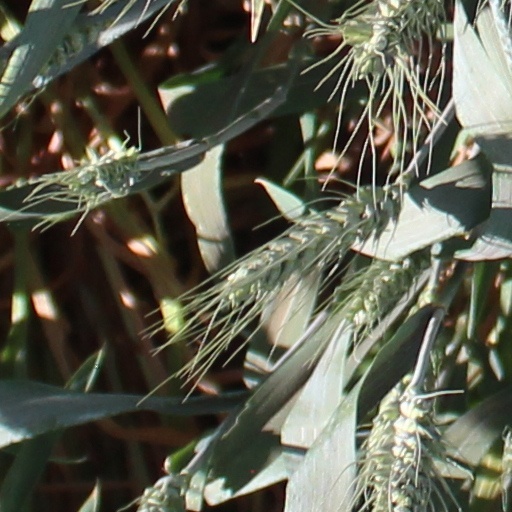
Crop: wheat